Rail transport in Madagascar

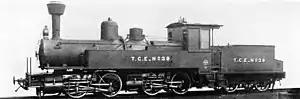
C. de F. de Madagascar 0-4-4-0 Mallet locomotive, built by Baldwin Locomotive Works.

The history of rail transport in Madagascar began at the end on the nineteenth century, with the construction of industrial and military Decauville lines in the north of the country, centred on the port of Diego-Suarez (now Antsiranana).